Catra

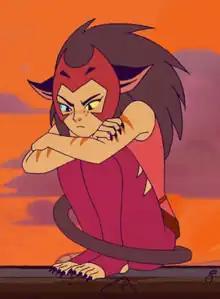
Catra in "She-Ra and the Princesses of Power"

Catra is a fictional character in the toyline, and animated television series, "" (1985–86), which is part of the Masters of the Universe franchise. In the 2018 reboot, "She-Ra and the Princesses of Power", Catra is one of the central antagonists for the first four seasons before becoming an ally to the heroes in its final season.